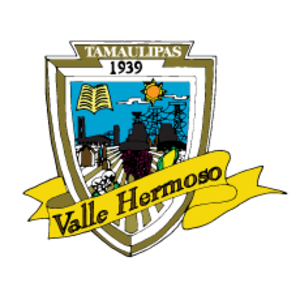
Valle Hermoso est une ville de l’État de Tamaulipas, au Mexique.